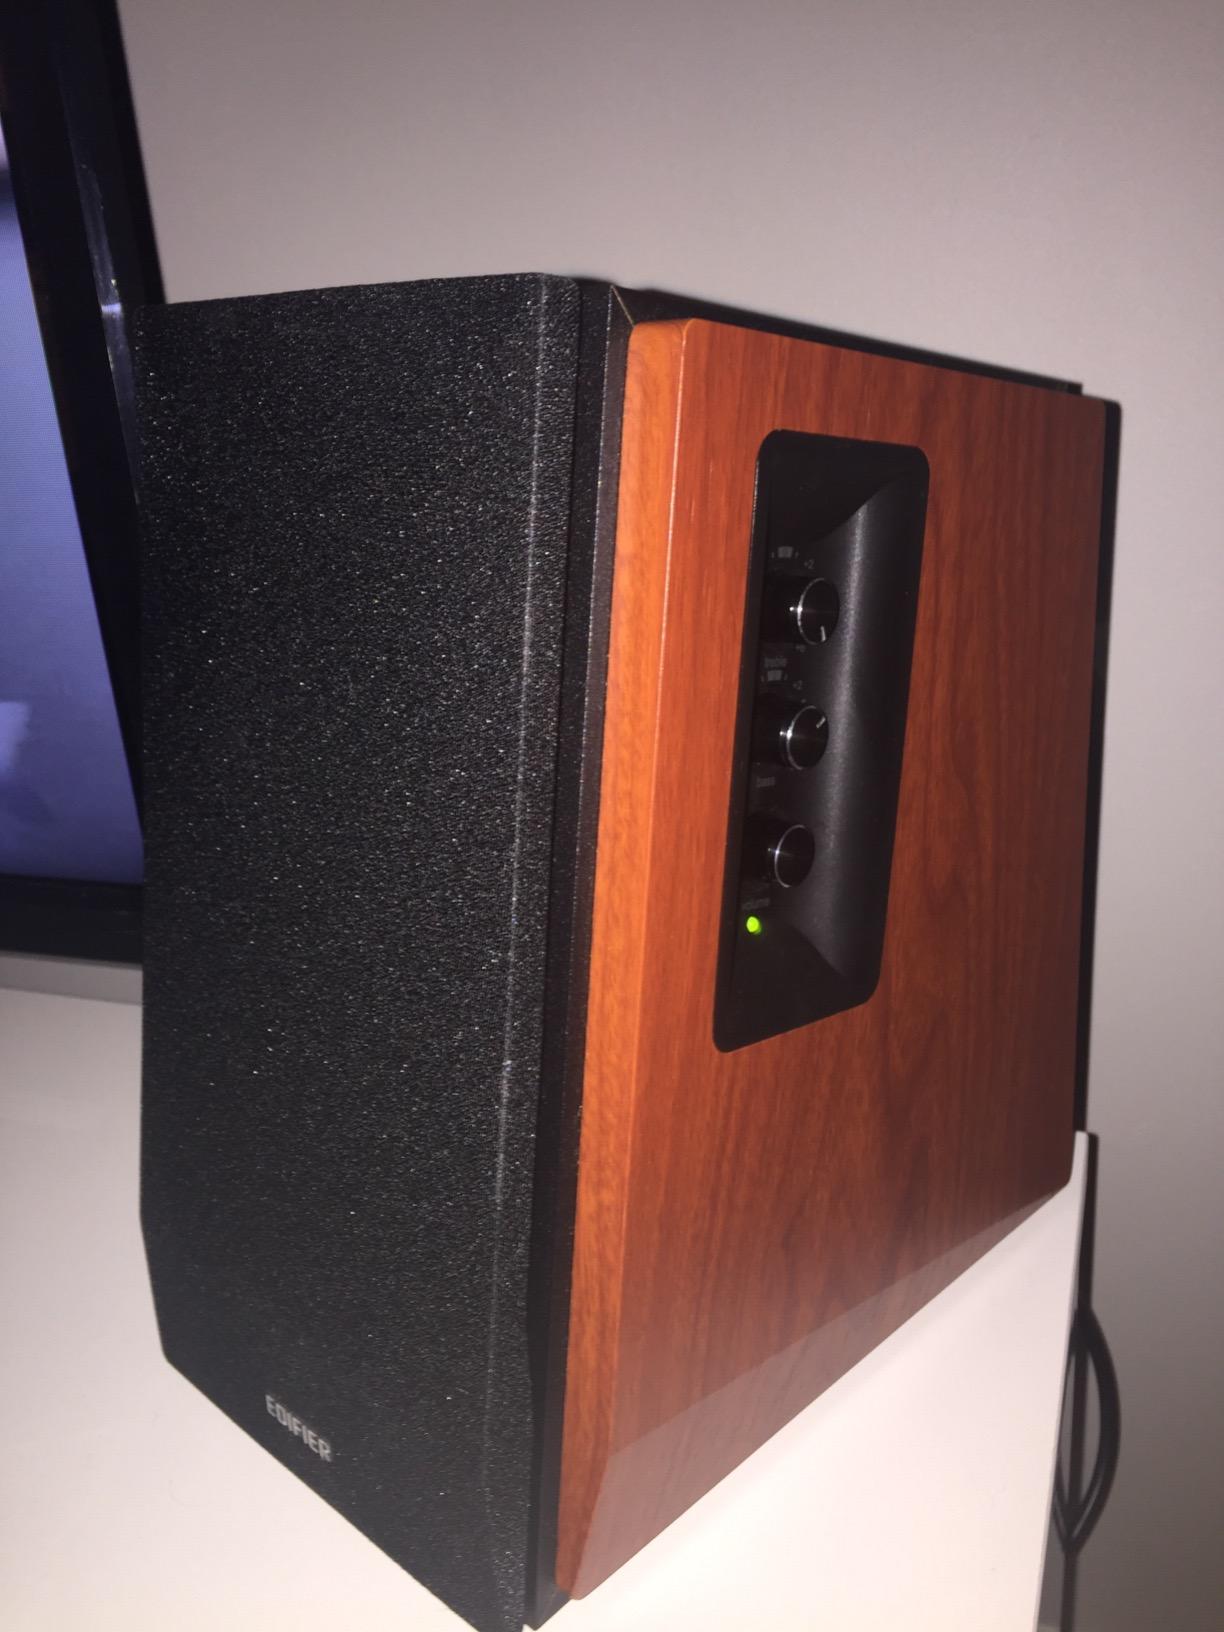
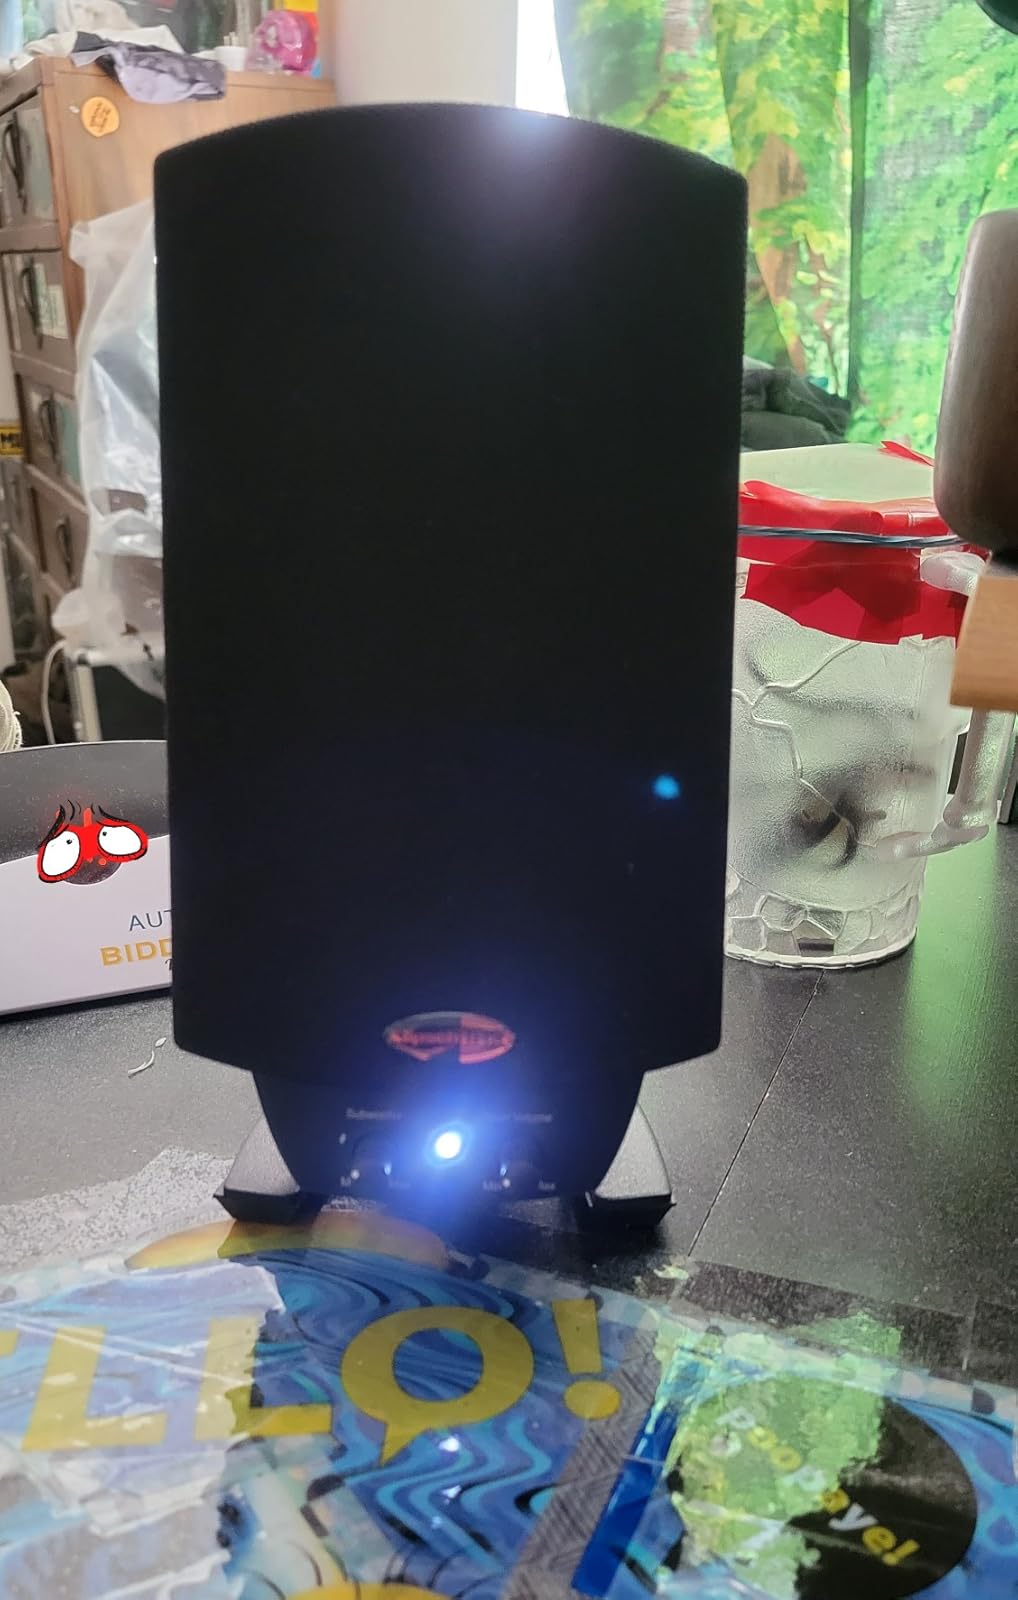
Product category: speaker
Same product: no